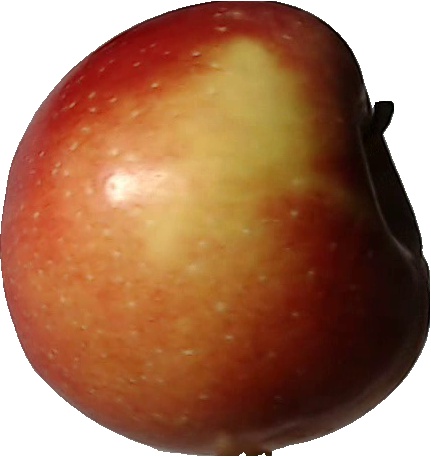
Label: apple_braeburn_1